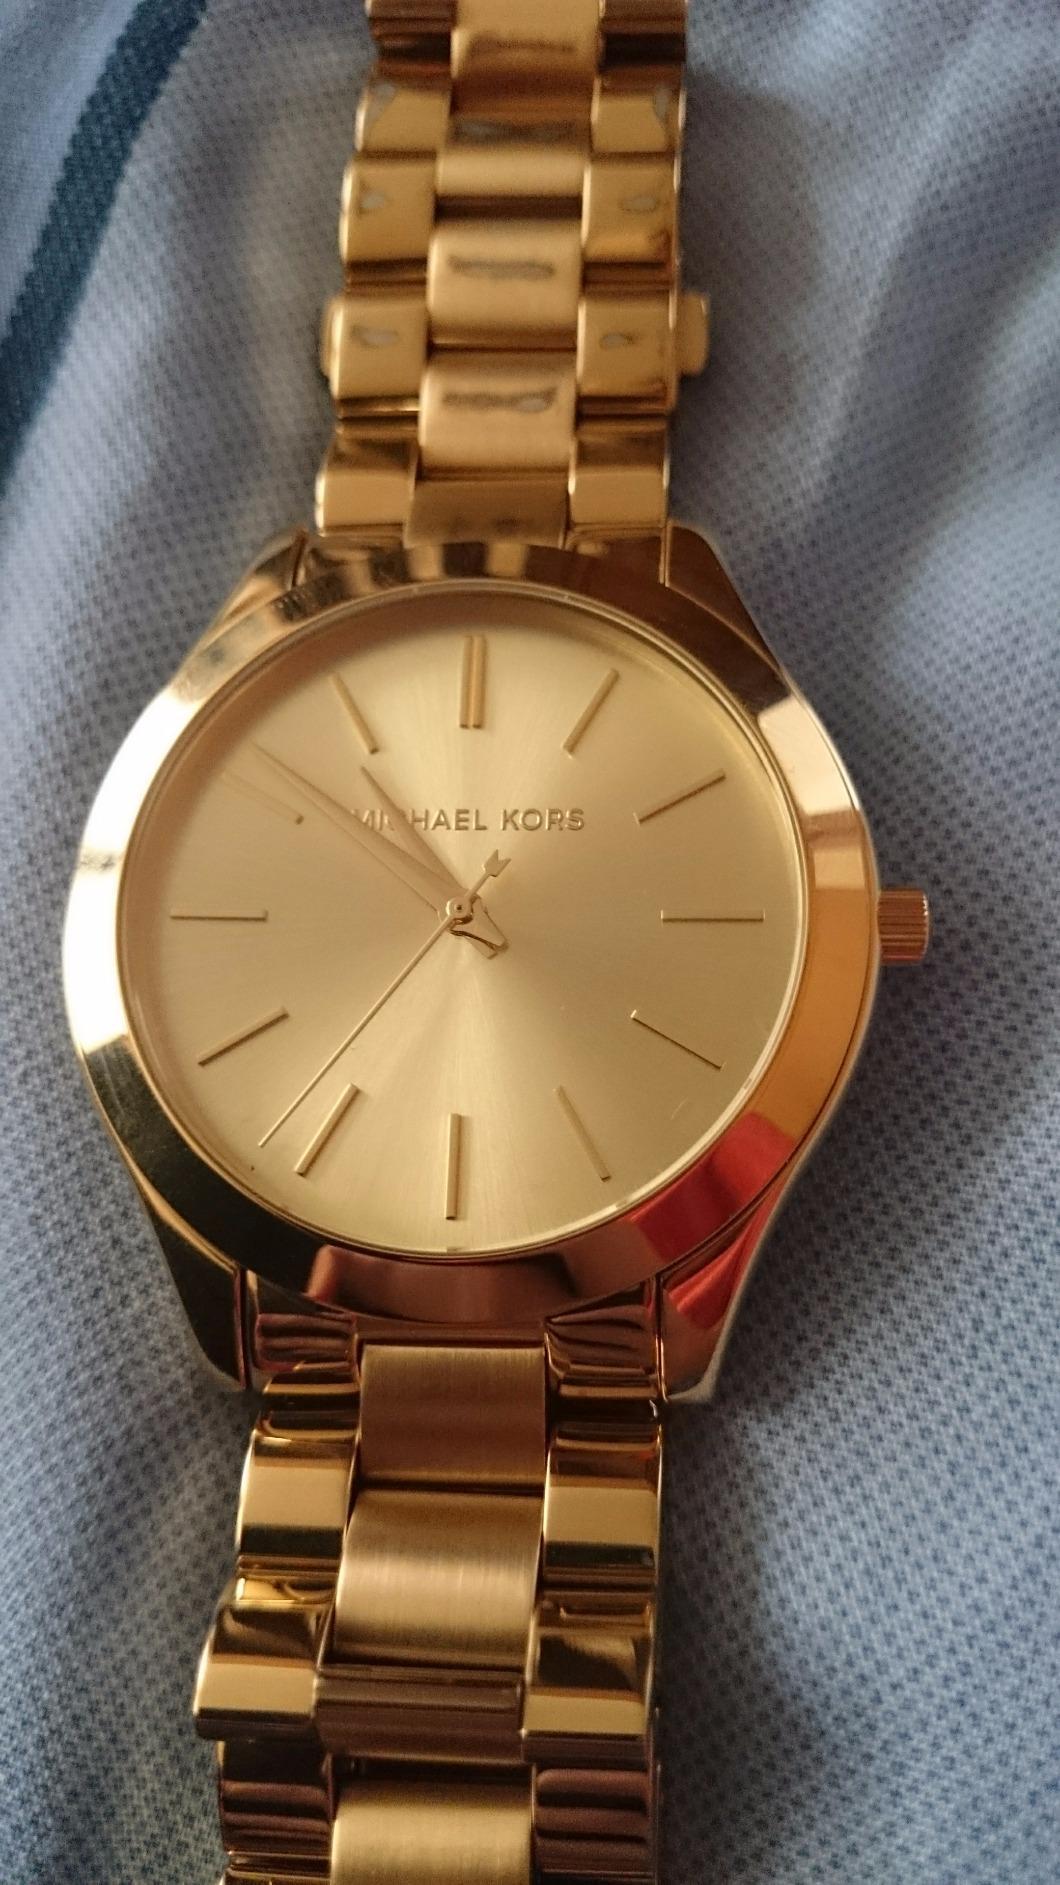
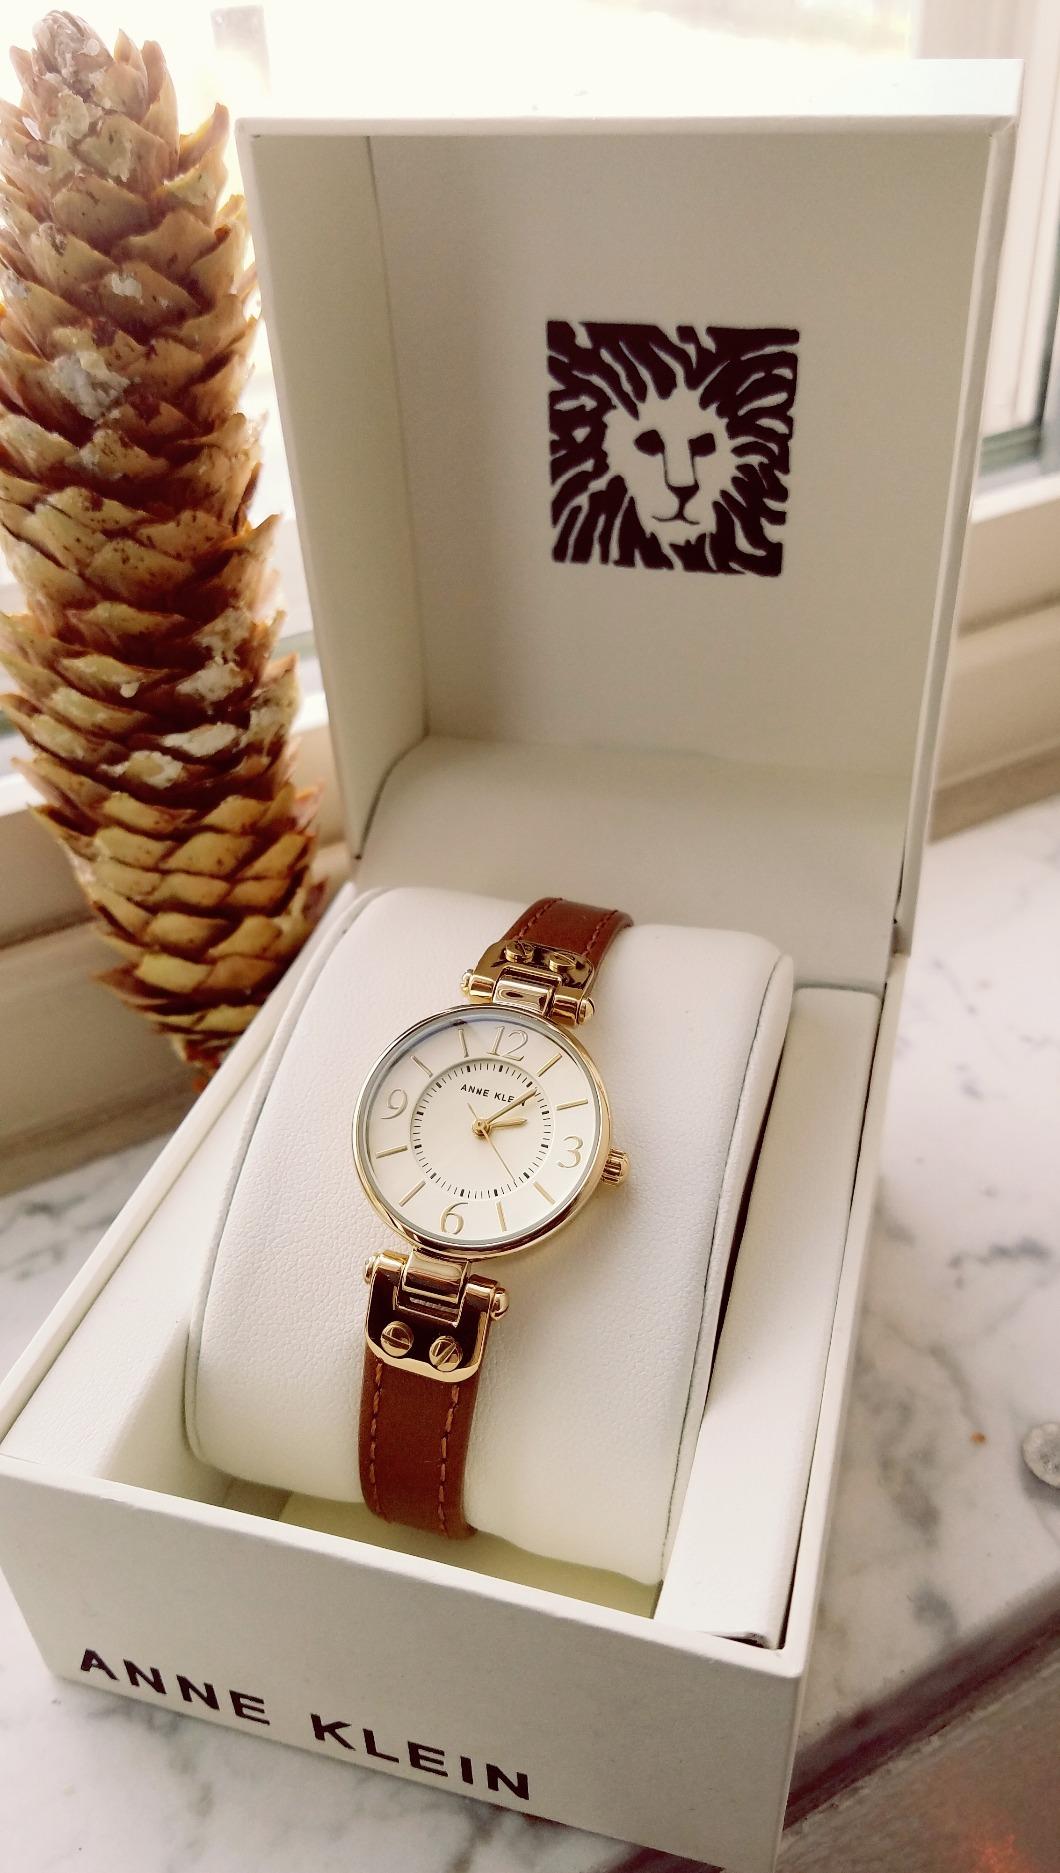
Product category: accessories_watch
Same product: no